M9 gun director

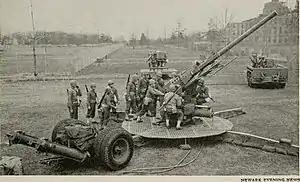
A US 90 mm anti-aircraft gun and crew during a demonstration at Bell Laboratories in 1943. The M9 gun director can be seen in the center background of the photo.

The M9 gun director was an electronic director developed by Bell Labs during World War II. This computer continuously calculated trigonometric firing solutions for anti-aircraft weapons against enemy aircraft. When cued by the SCR-584 centimetric gun-laying radar and used in concert with anti-aircraft guns firing shells with proximity fuzes, it helped form the most effective anti-aircraft weapon system utilized by the Allies during the war.